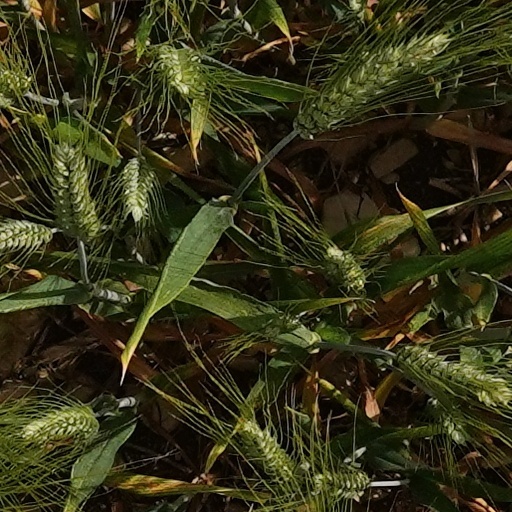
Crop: wheat